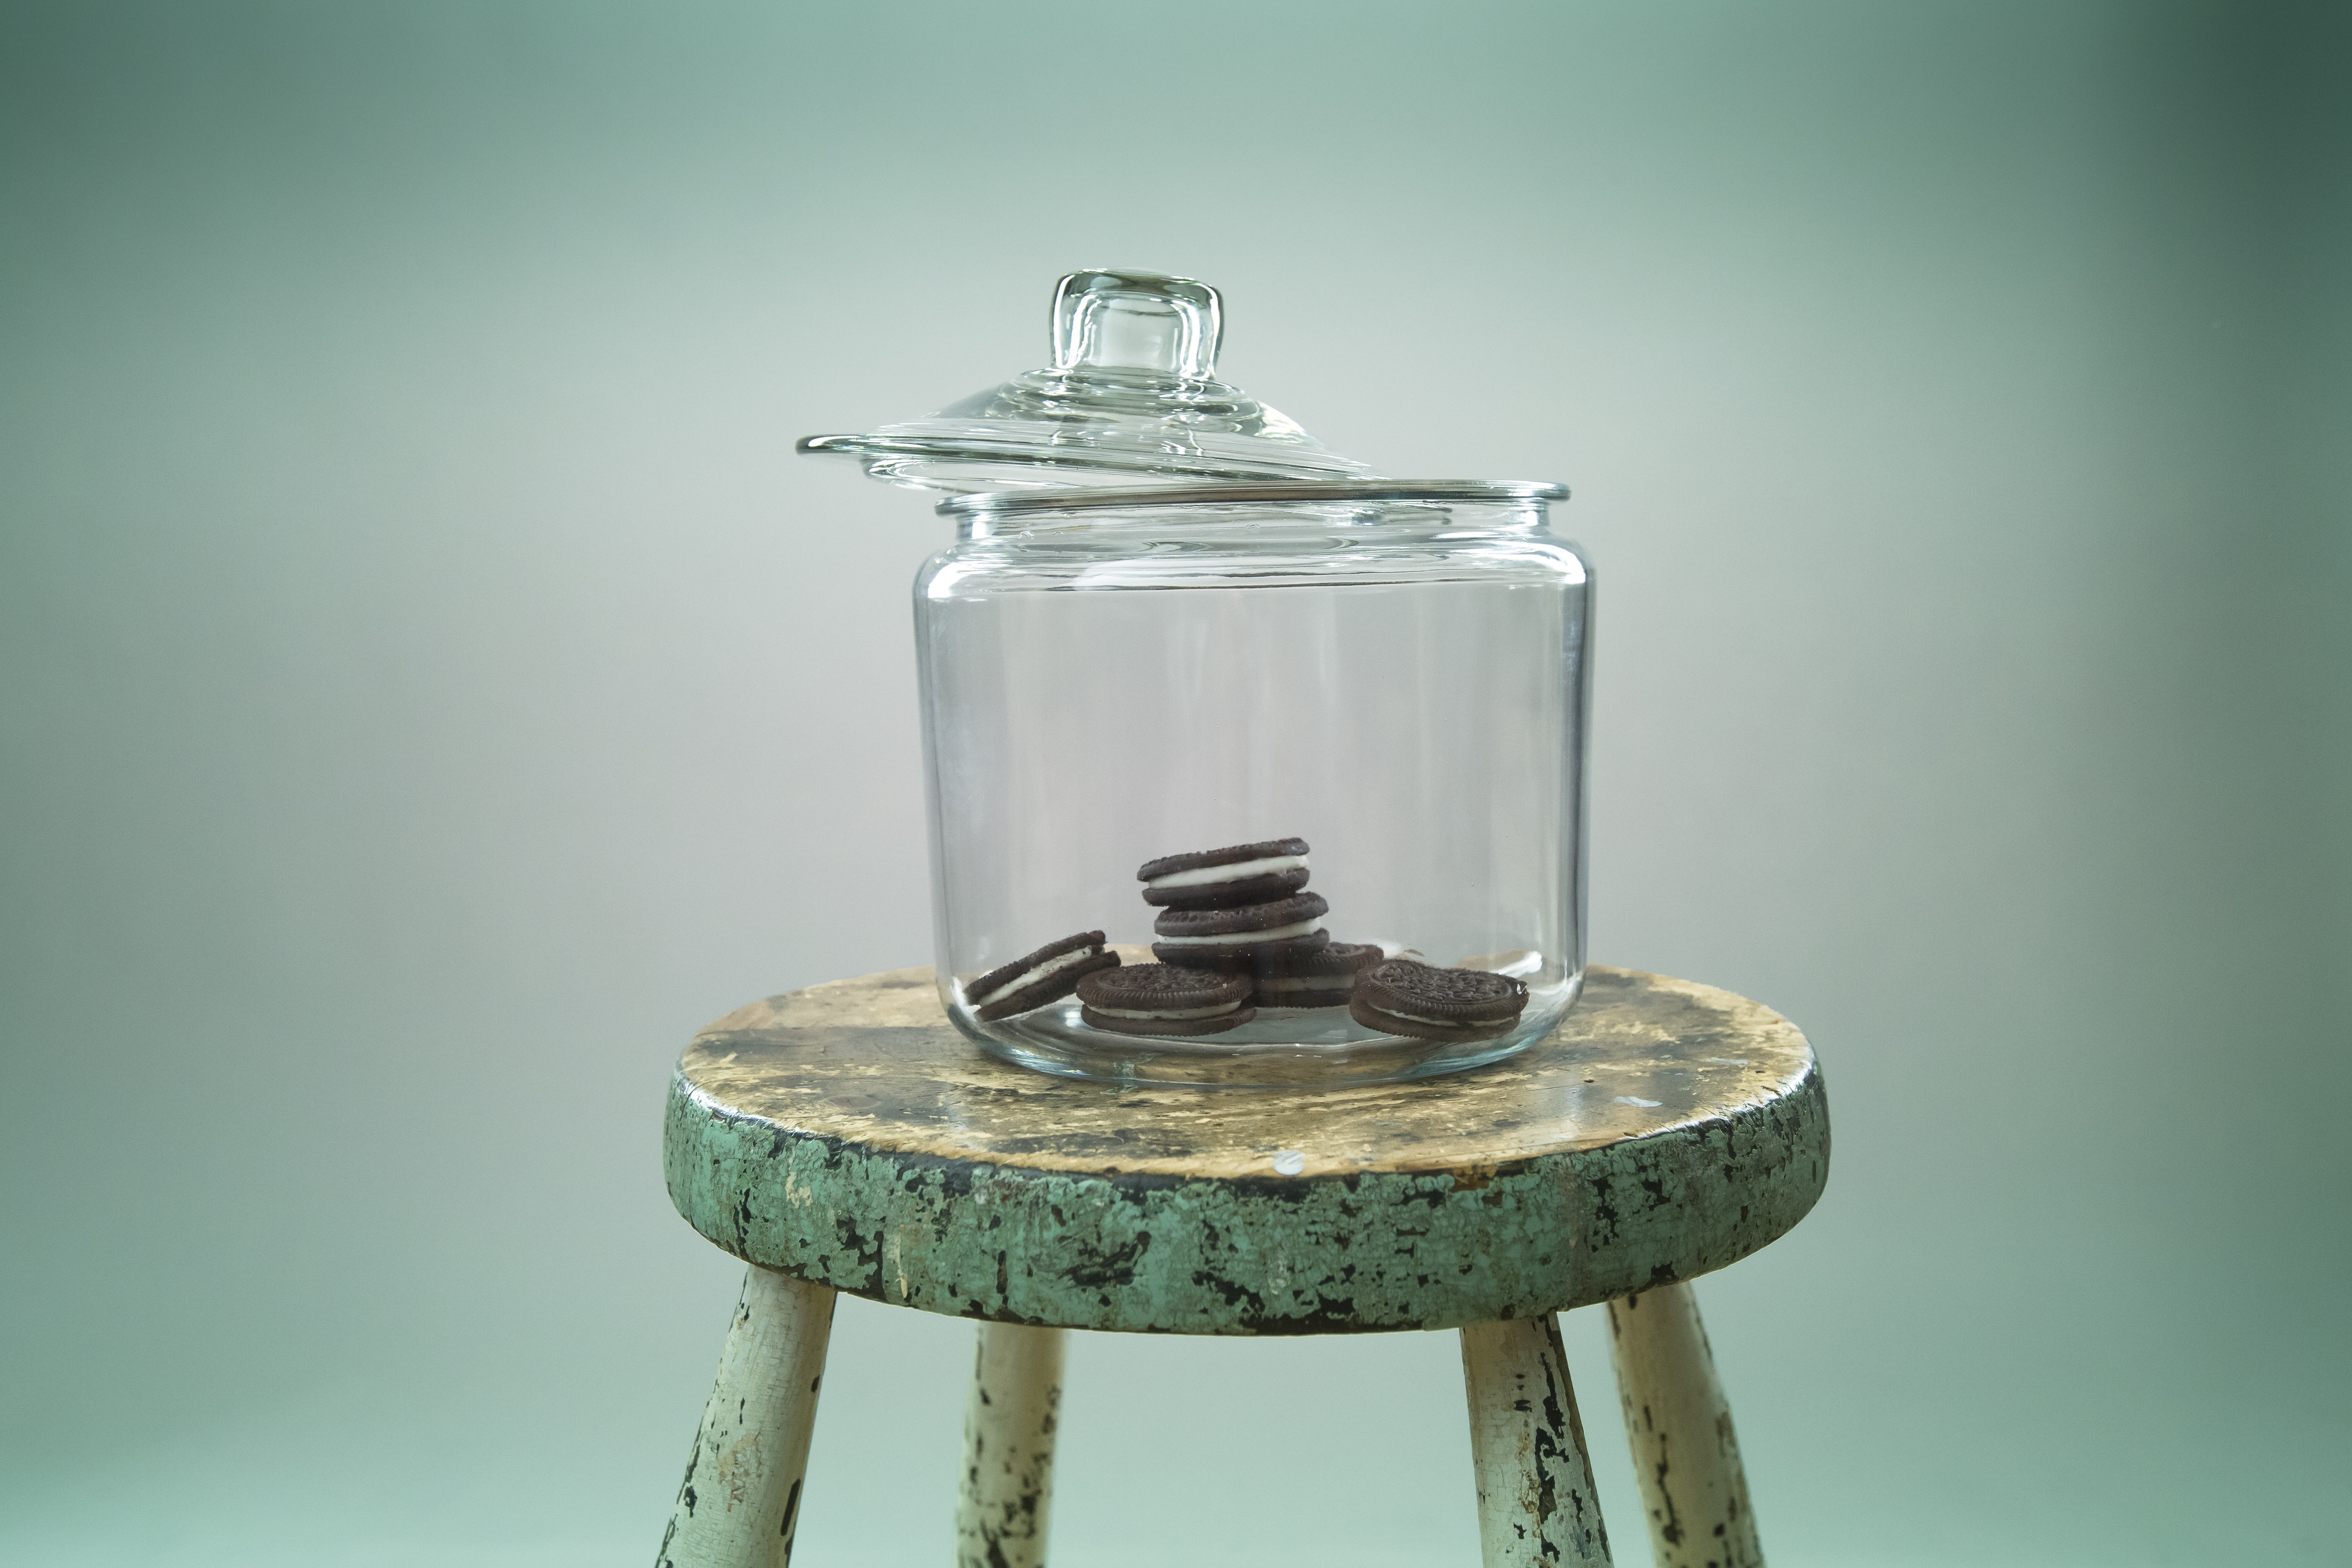
table, glass, pot, rustic, bottle, lamp, furniture, candle, lighting, product, raw, biscuits